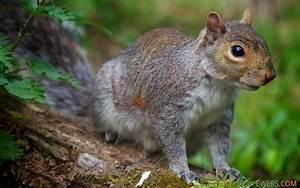
squirrel